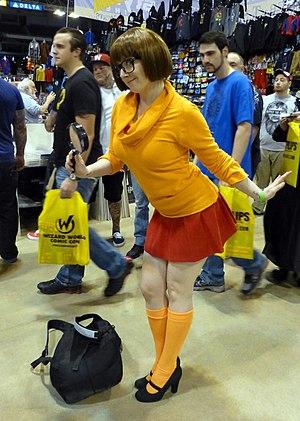
Véra Dinkley, Velma dans la version originale, est un personnage de la série Scooby-Doo.
Scooby-Doo est une franchise américaine comprenant de nombreuses séries, téléfilms et films d'animation créée par les studios Hanna-Barbera.